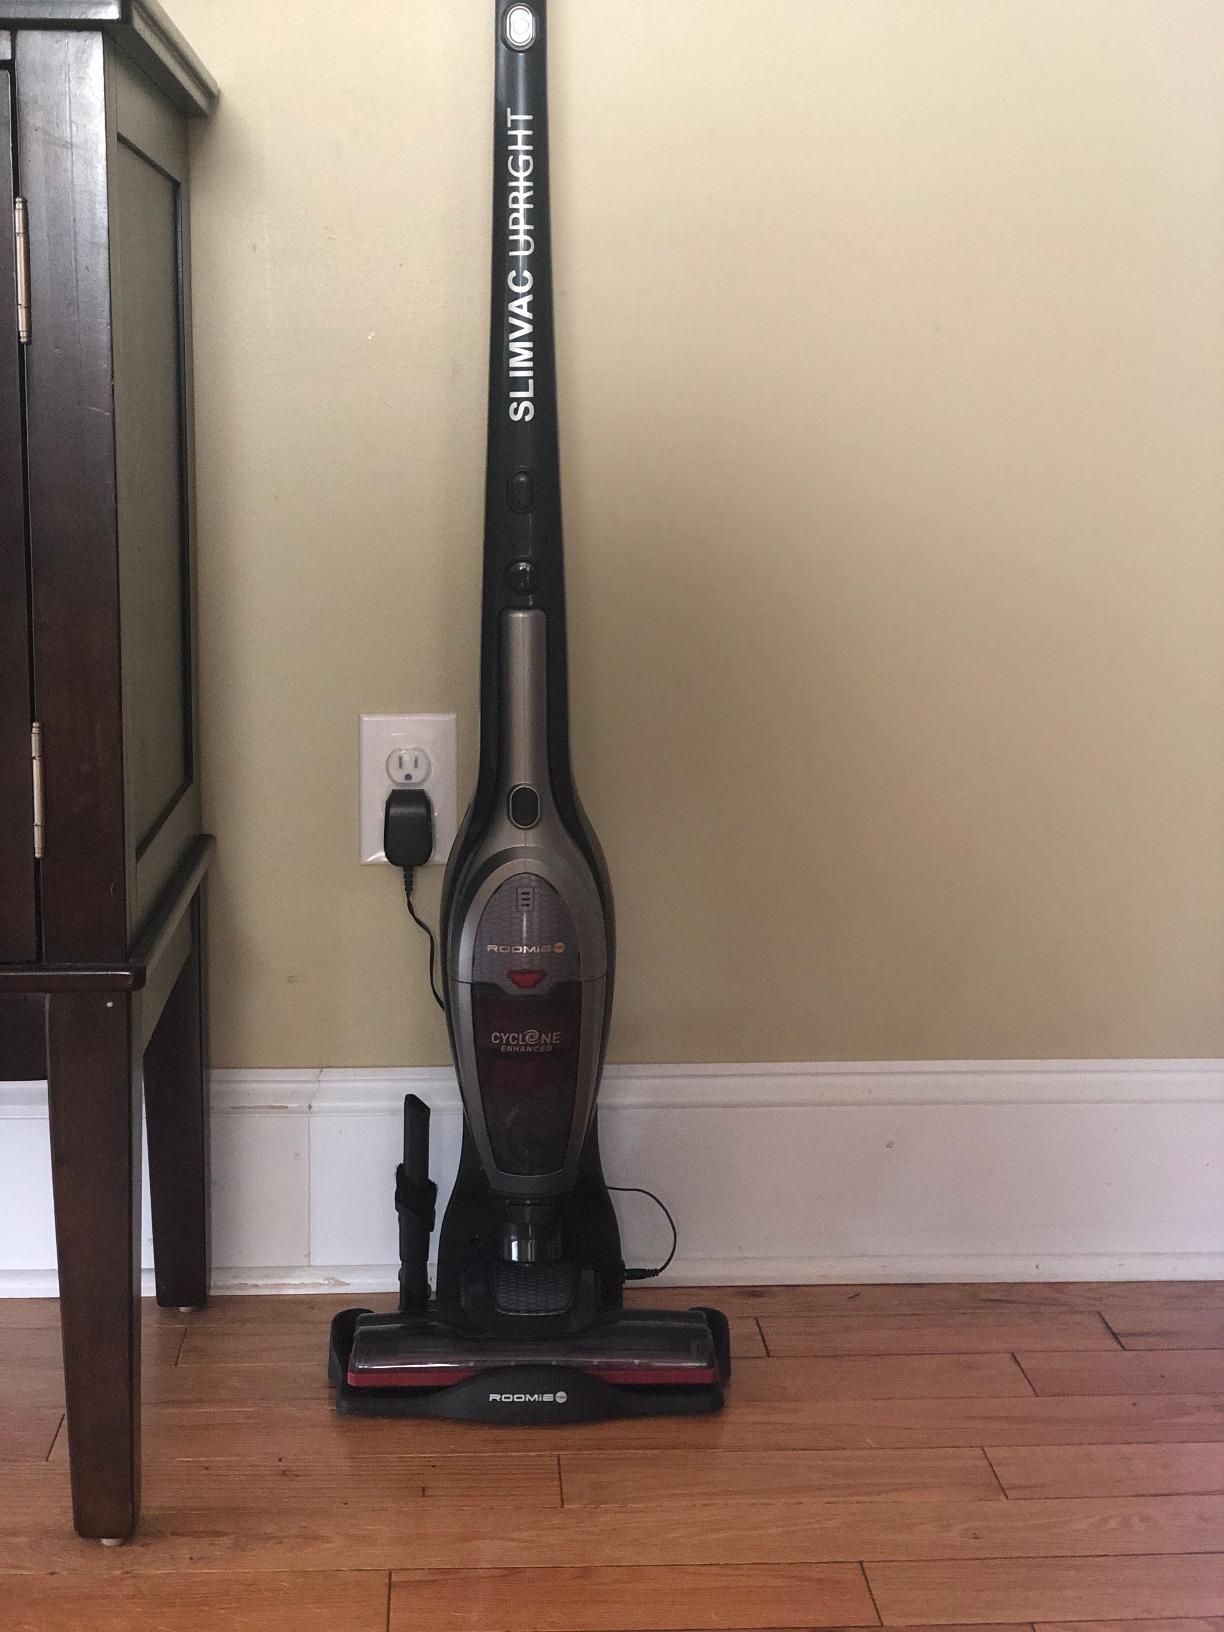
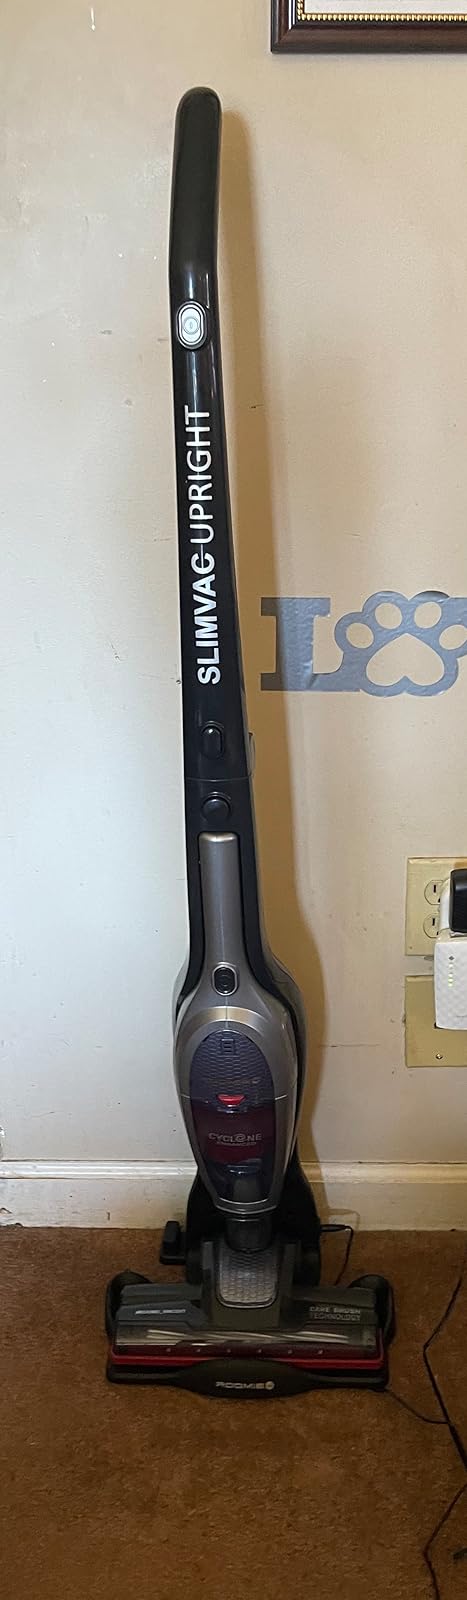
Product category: items_vacuum
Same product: yes